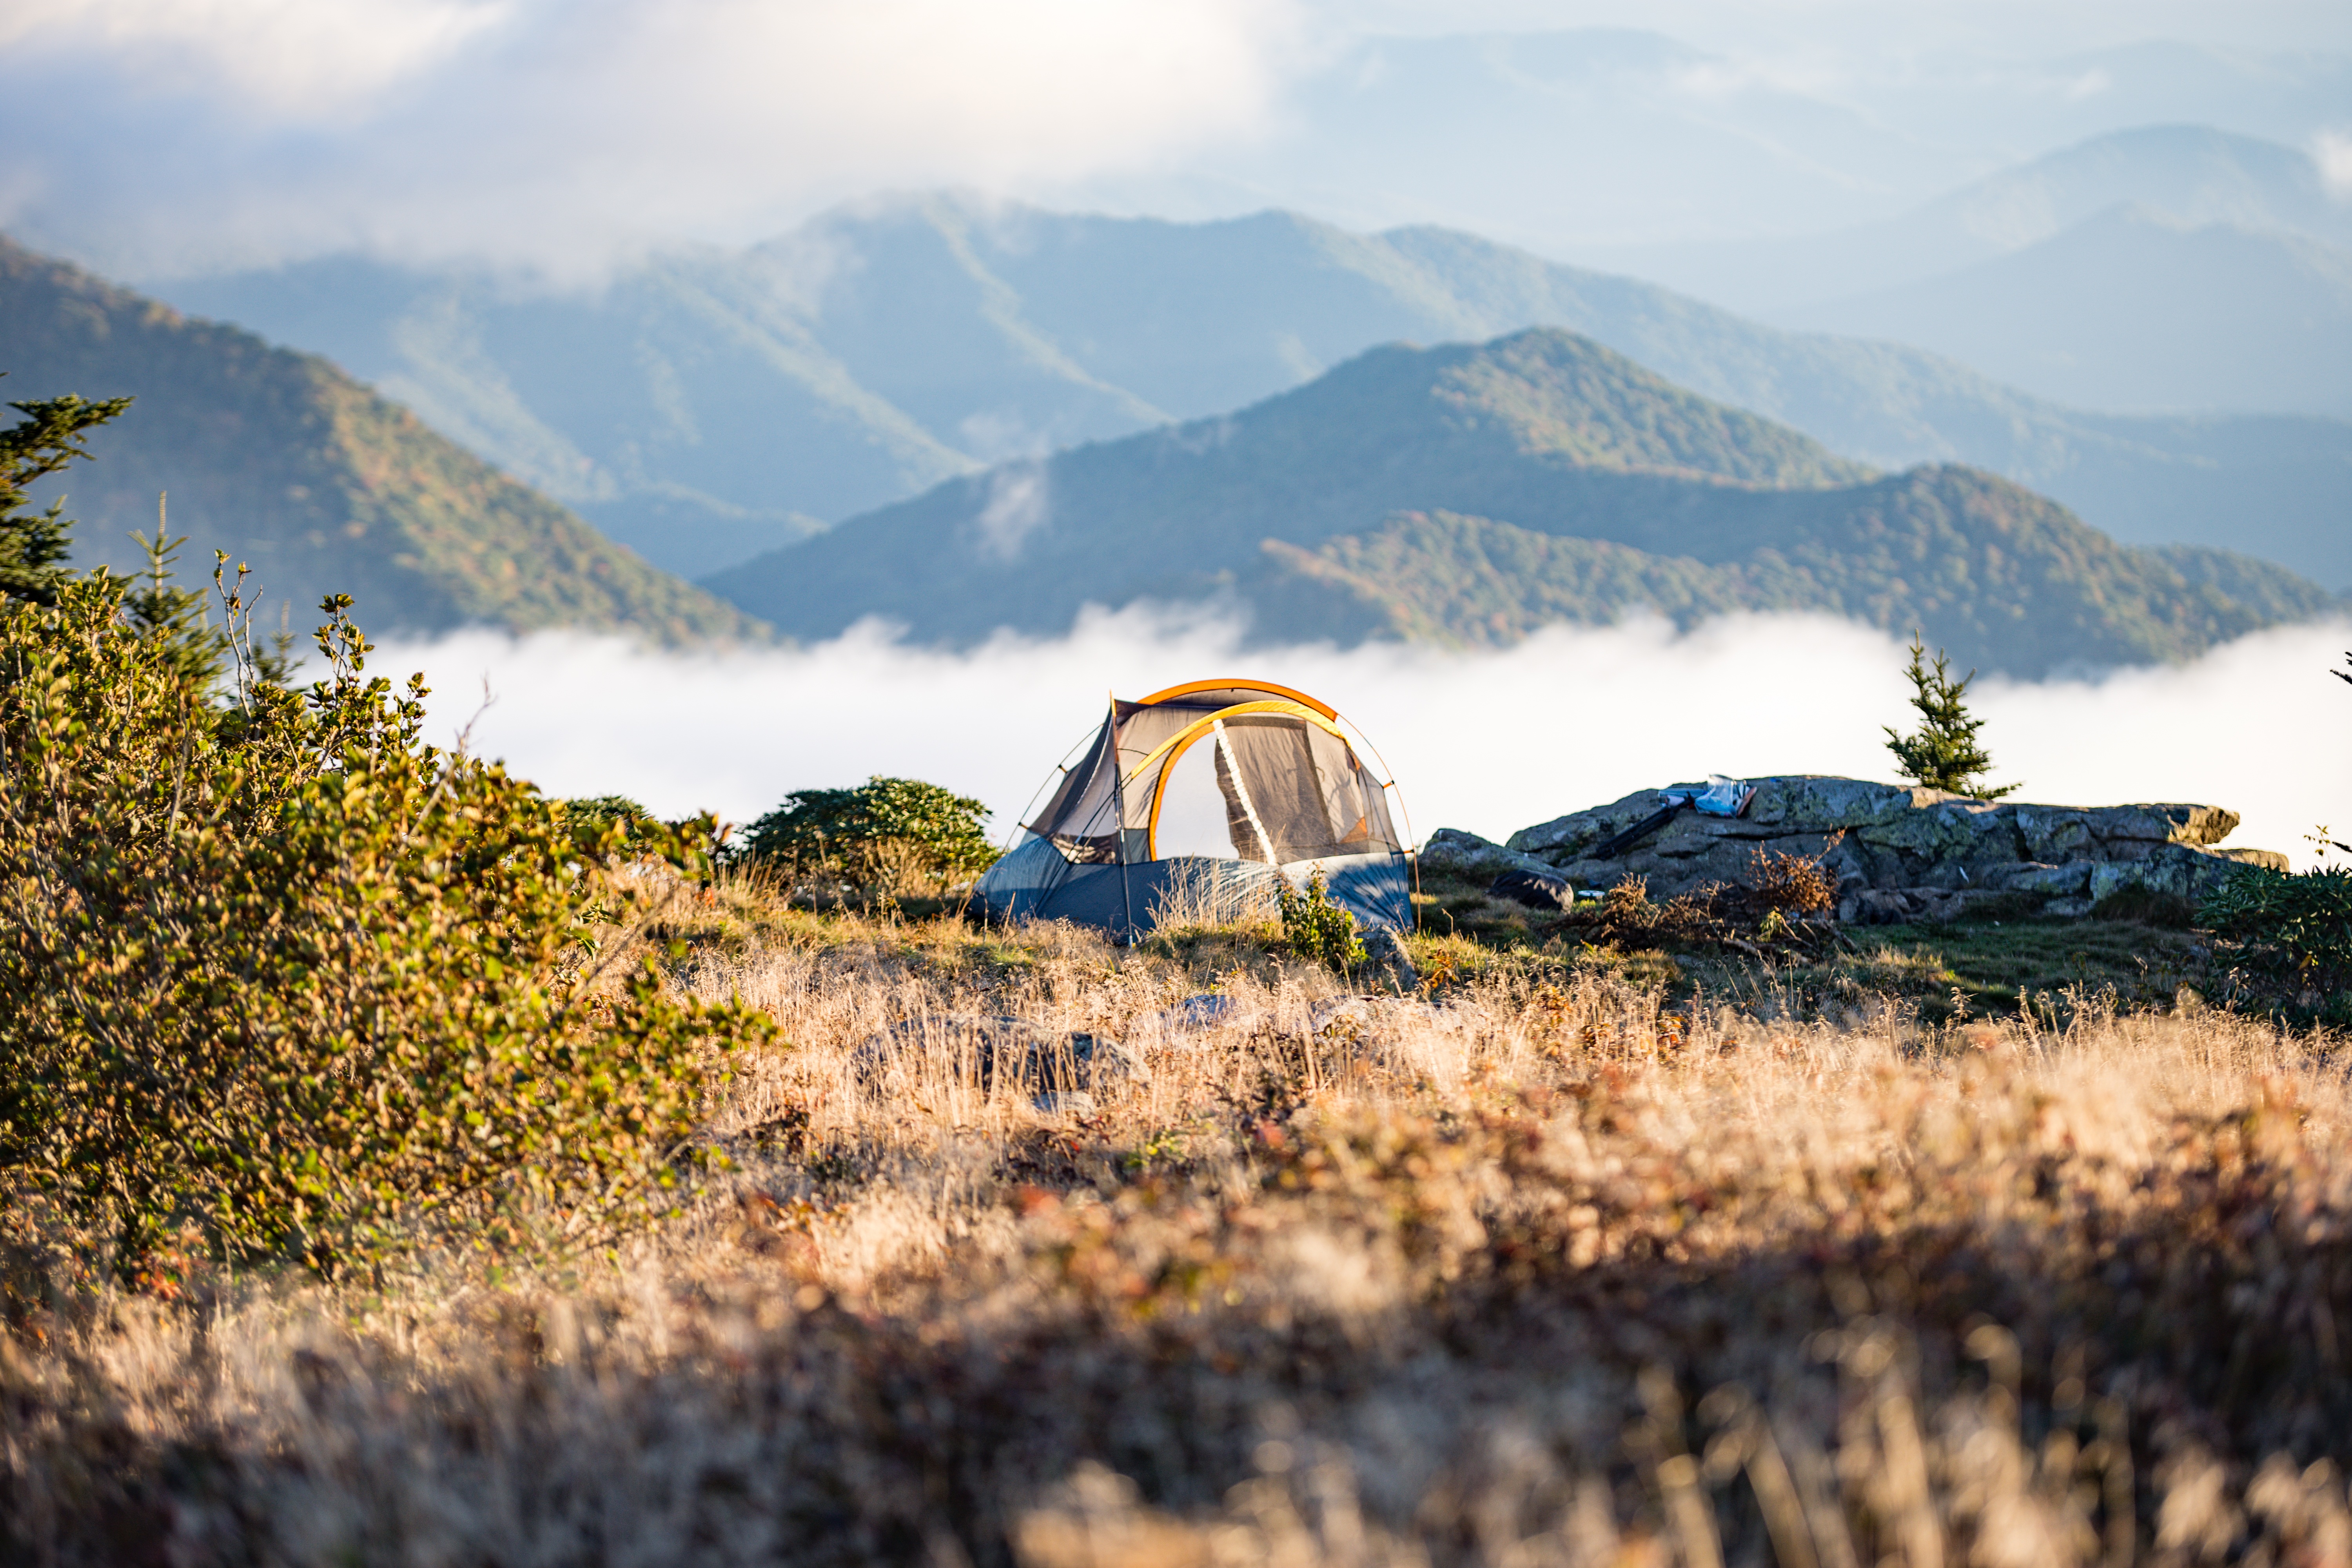
landscape, tree, nature, grass, wilderness, walking, mountain, meadow, sunlight, morning, hill, adventure, mountain range, foggy, recreation, idyllic, scenic, hike, autumn, agriculture, camping, season, ridge, tent, trees, woods, hills, camp, mountains, alps, hazy, misty, rural area, geographical feature, mountainous landforms